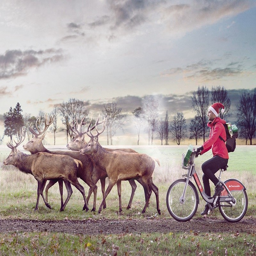
man in a santa hat riding a bike behind reindeer .